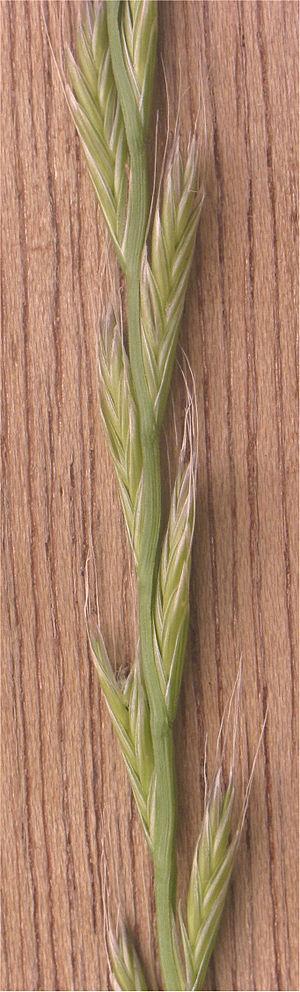
Le ray-grass d'Italie est une espèce de plantes monocotylédones de la famille des Poaceae, sous-famille des Pooideae, originaire des régions tempérées et chaudes de l'Ancien Monde.